DJ Rashad

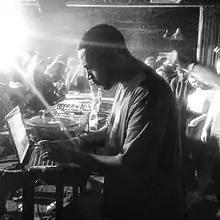
DJ Rashad performing in Moscow in 2013

Rashad Hanif Harden (October 9, 1979 – April 26, 2014), known as DJ Rashad, was a Chicago-based electronic musician, producer and DJ known as a pioneer in the footwork genre and founder of the Teklife crew. He released his debut studio album "Double Cup" on Hyperdub in 2013 to critical praise. He died in April 2014 from a drug overdose.